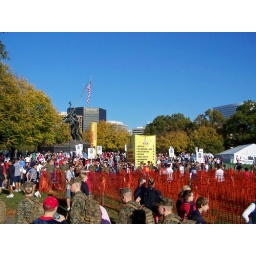
The orange fencing marks the running lanes as they approach the finish line near the Marine Corps Iwo Jima Memorial.